Battle of Alcántara (1809)

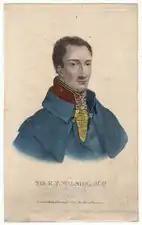
Robert T. Wilson

Moore's departure with the main British forces left Portugal defended by a scanty garrison under Sir John Cradock. As Cradock prepared to abandon Portugal, a number of his officers were outspoken in their desire to resist the French. Colonel Robert Wilson and 1,200 Portuguese regulars of the Loyal Lusitanian Legion were stationed in the northeast near Almeida. Wilson refused to obey Cradock's order to withdraw. Instead, he garrisoned Almeida with part of his force and, with the remainder, began to vigorously harass Lapisse's oncoming division. Believing that he faced 12,000 enemies, Lapisse's offensive ground to a halt. When Wilson occupied the Puerto de Baños, breaking communications between Lapisse and Victor, it was the last straw. Victor finally secured permission to take control of Lapisse's division. Victor ordered Lapisse to move south and join him. En route, the French soldiers pillaged Alcántara.